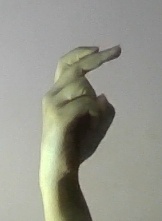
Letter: zay